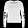
Label: Pullover